Ricky Rubio

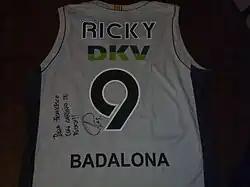
Signed Ricky Rubio jersey (2009)

Rubio debuted in the Spanish ACB League in the 2005–06 season with DKV Joventut. Rubio was the youngest player ever to debut in the ACB, at 14 years and 11 months. He won the FIBA EuroChallenge championship with Joventut that year. He led the Spanish ACB League in steals during the 2006–07 season. He also won the Spanish ACB League's Rising Star Award that season. Rubio was also named the FIBA Europe Young Player of the Year in 2007, 2008, and 2009. He made his EuroLeague debut on 24 October 2006, versus Panathinaikos of Athens as Joventut's backup point guard for Elmer Bennett. He became the fifth-youngest EuroLeague player at the time. Rubio averaged 2.8 assists per game in his first season of EuroLeague play. He won the EuroCup championship with Joventut in 2008. He was also voted the Spanish ACB League's best point guard in 2008 and 2010. He won the 2009–10 EuroLeague with FC Barcelona.